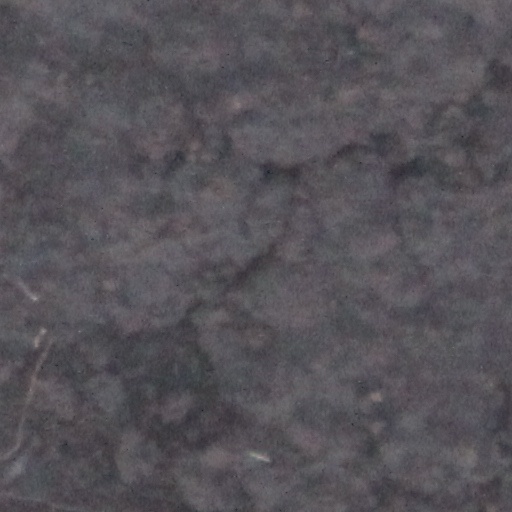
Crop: wheat